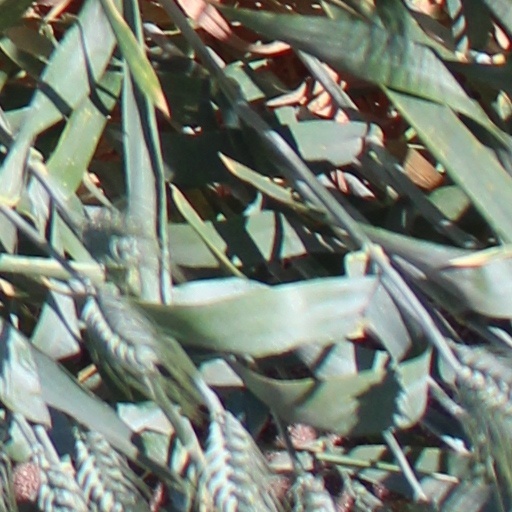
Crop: wheat